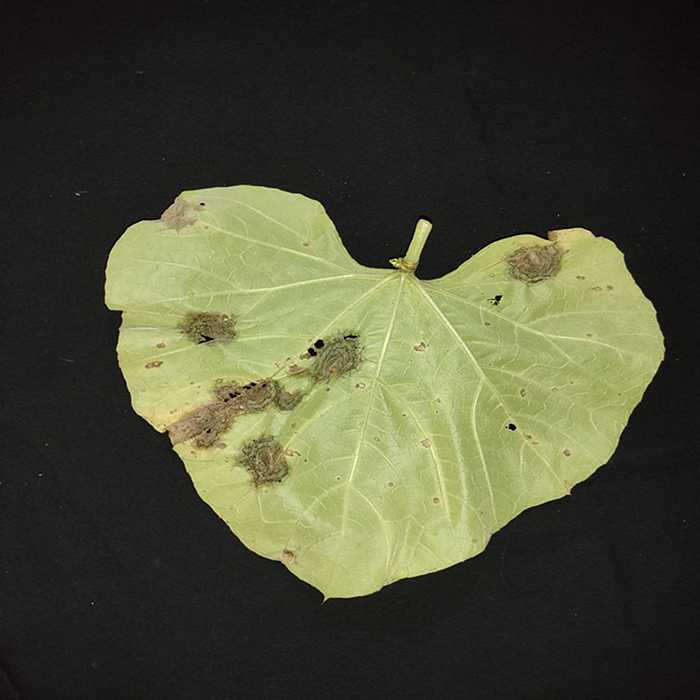
Plant: Bottle gourd
Label: Downey mildew